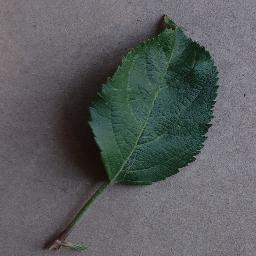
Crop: apple
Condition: healthy